Arundathi Nag

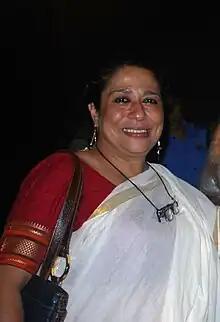
Arundhati in 2010

Arundhati Nag (née Rao; born 1955/1956) is an Indian actress. She has been involved with multilingual Theatre in India, for over 25 years, first in Mumbai where she got involved with Indian People's Theatre Association (IPTA), and did various productions in Gujarati, Marathi, and Hindi theatre, and then in Kannada, Tamil, Malayalam and English, in Bangalore.